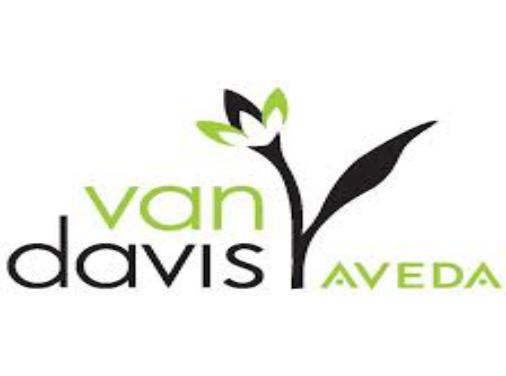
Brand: Aveda
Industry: Necessities